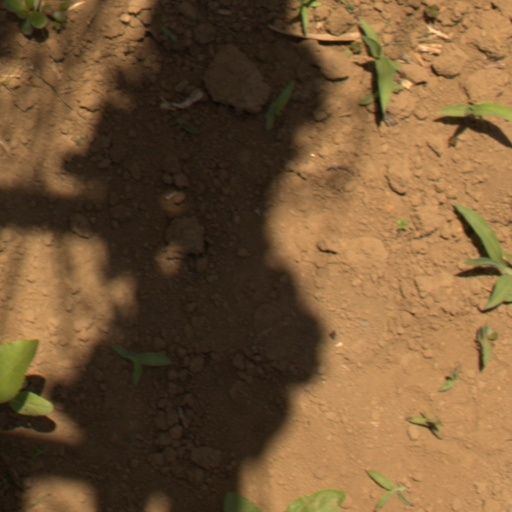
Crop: Jerusalem artichoke